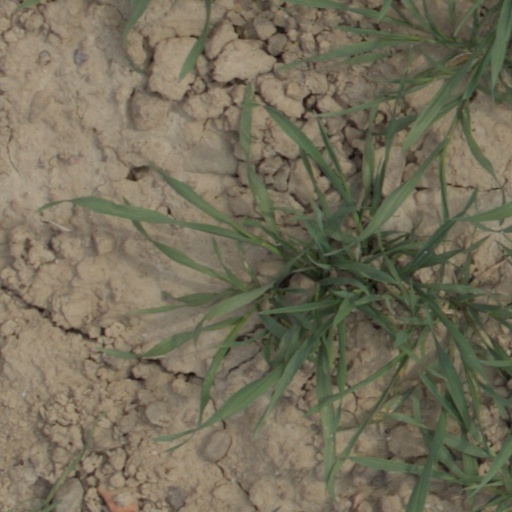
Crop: wheat